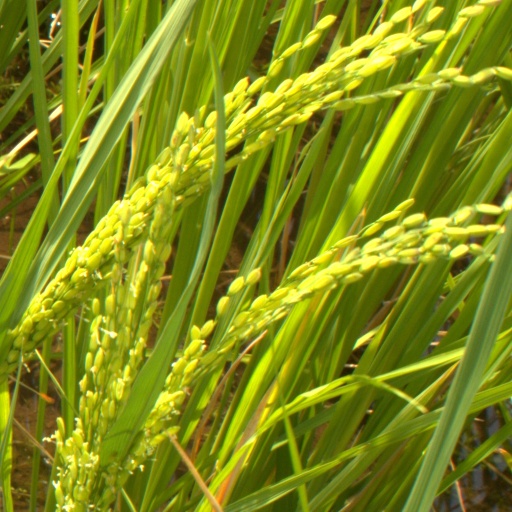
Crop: rice